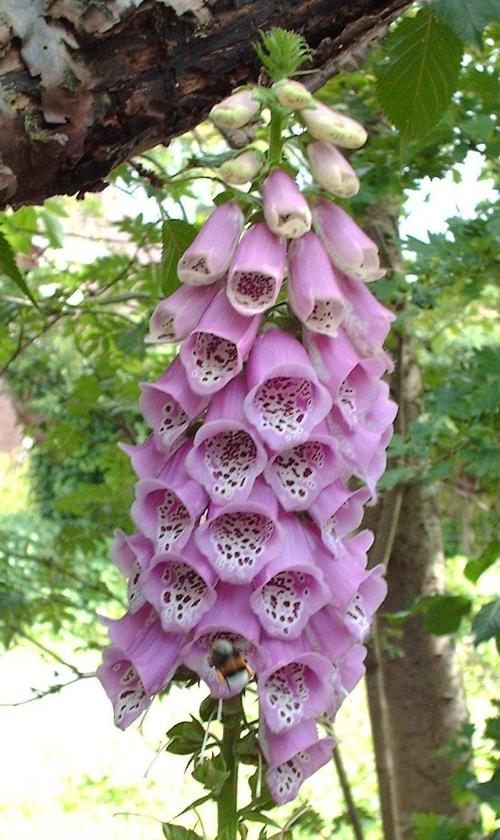
Label: foxglove